House of Poposki family

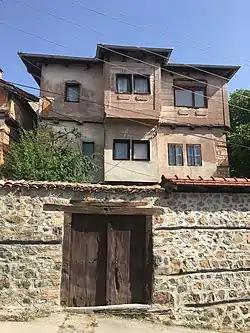
Frontal view of the house

The House of Poposki family, or House of Popovci is a house in the village of Vevčani, Vevčani Municipality, North Macedonia. The house belongs to the Poposki family and the building is registered as a Cultural Heritage of North Macedonia.